Sir Thomas Stepney, 5th Baronet

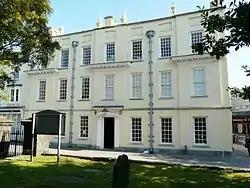
Llanelly House

Stepney was the only son of Sir John Stepney, 4th Baronet of Prendergast, Pembrokeshire, and his wife Justina Van Dyck, daughter of Sir Anthony van Dyck the artist. He succeeded to baronetcy on the death of his father in 1681. In 1691, he married Margaret Vaughan, daughter of John Vaughan of Llanelli. She was co-heiress of a branch of the Vaughan family of Golden Grove, who had been MPs for Carmarthenshire during the seventeenth century. He was High Sheriff of Pembrokeshire in the year 1696 to 1697, and was Colonel of the Pembrokeshire Militia in 1697. In 1714 he decided to build Llanelly House a town house in Llanelli .